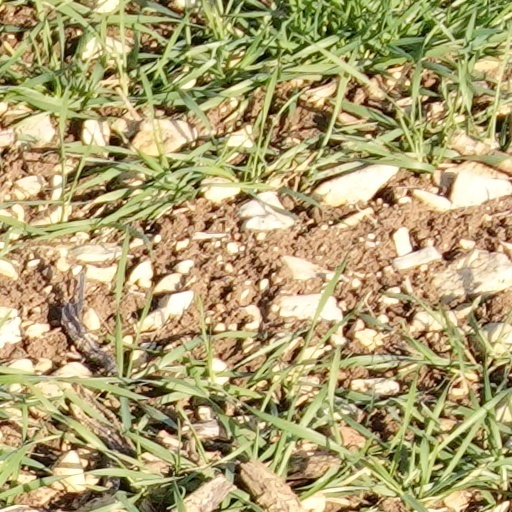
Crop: wheat